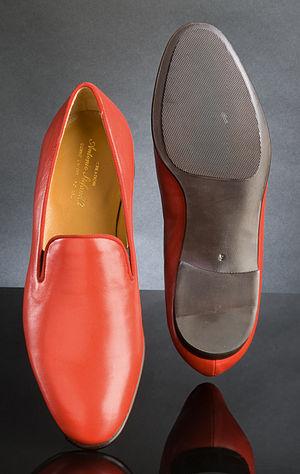
La Collection Philippi est le plus grand recueil de couvre-chefs portés par les représentants et dignitaires de différentes religions et croyances. C'est une collection privée installée à Kirkel, en Sarre.
Les mules papales sont les chaussures d'extérieur, en cuir rouges, portées par le pape. Elles ne doivent pas être confondues avec les pantoufles papales, qu'il porte à l'intérieur de ses résidences, ou avec les sandales épiscopales, qui sont les chaussures liturgiques propres à tous les évêques de l'Église latine.
La mule est un type de chaussure légère, d'intérieur ou d'extérieur, avec ou sans talon, et qui laisse l'arrière du pied découvert. Les mules sont toujours conçues pour être légères et confortables. En France, c'est un type de chaussure portée surtout par les femmes depuis le XVIIIᵉ siècle.